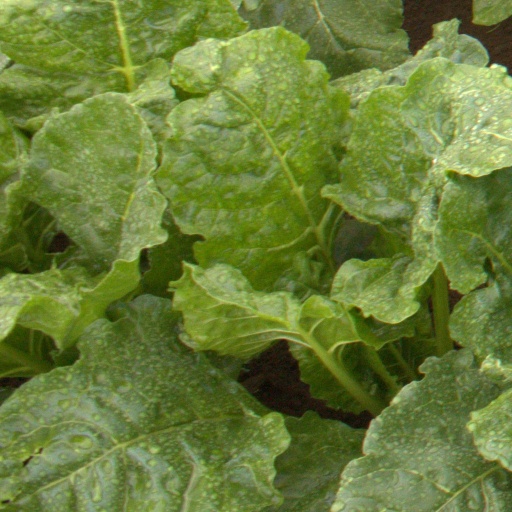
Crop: sugar beet